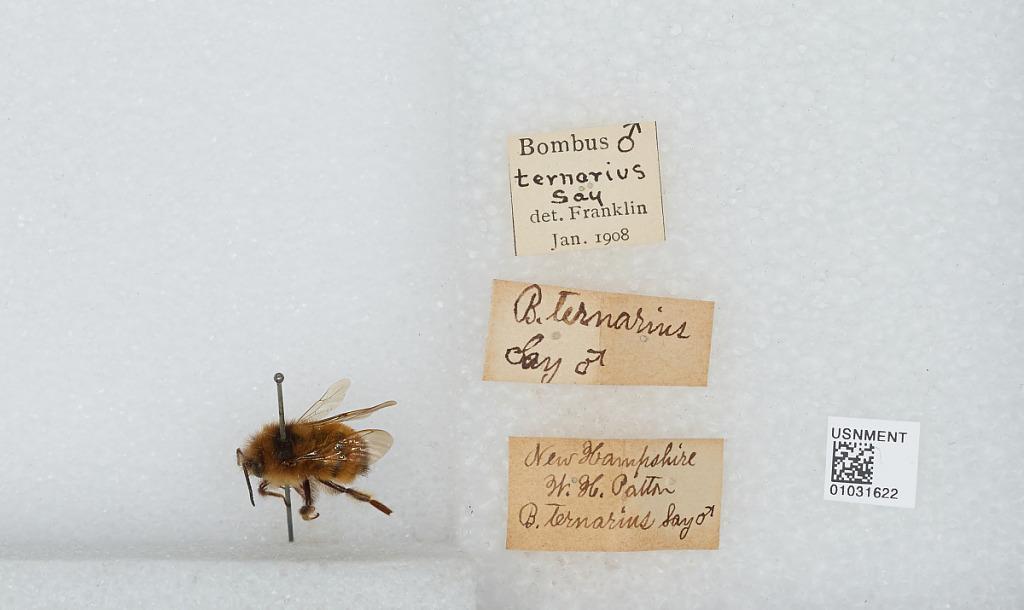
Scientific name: Bombus (Pyrobombus) ternarius Say
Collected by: W. Patton
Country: United States
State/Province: New Hampshire
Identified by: Franklin